Chapman Snowfield

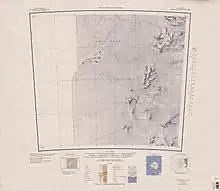
Byrd Névé, Chapman Snowfield to the east

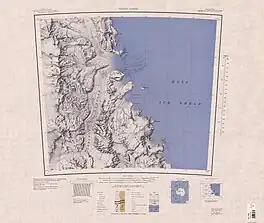
Eastern edge of the snowfield

Chapman Snowfield is bounded to the north by Elder Peak and the massif surmounted by Mount Wharton, to the south by Soza Icefalls, Black Icefalls and the head of Starshot Glacier, and to the west by the Wallabies Nunataks and the All-Blacks Nunataks.